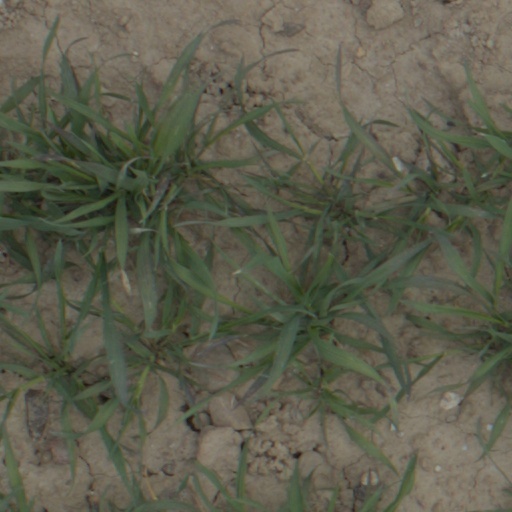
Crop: wheat